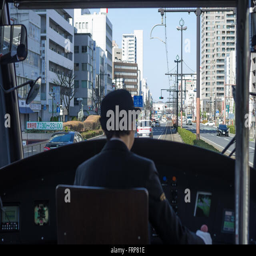
view from the tram on the main street of city